Cavalry Corps (United Kingdom)

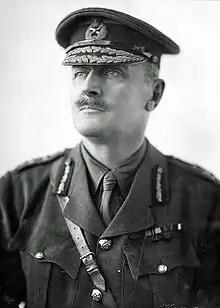
Edmund Allenby, the first commander

The Corps consisted of the three cavalry divisions serving in France, the 1st, 2nd, 3rd divisions.